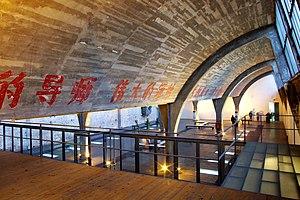
L'art chinois contemporain se distingue de l'art chinois moderne au cours des années 1979-1984, après la révolution culturelle, dans le cadre politique et social mouvementé de l'histoire de la Chine contemporaine.